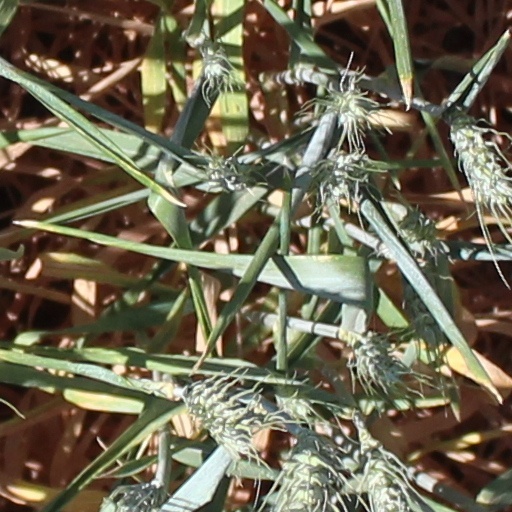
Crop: wheat